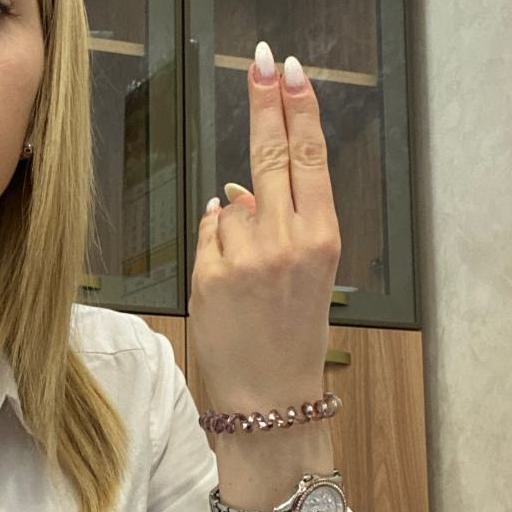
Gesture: two_up_inverted